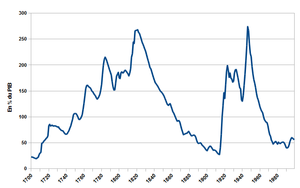
Le Royaume-Uni est la sixième puissance économique mondiale, avec un produit intérieur brut de 2 481 milliards de dollars, derrière les États-Unis, la Chine, le Japon, l'Allemagne et la France. En classement par PIB en PPA, le Royaume-Uni est le huitième pays et le deuxième d'Europe en 2011. En 2014-2015, la Grande-Bretagne a brièvement dépassé la France avant de revenir à sa place de sixième puissance économique mondiale.
La dette publique est, dans le domaine des finances publiques, l'ensemble des engagements financiers pris sous formes d'emprunts par un État, ses collectivités publiques et ses organismes qui en dépendent directement.